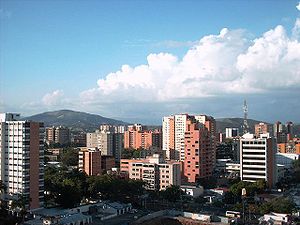
Barquisimeto
Barquisimeto
Barquisimeto er hovedstaden i staten Lara i det vestcentrale Venezuela. Byen ligger midt imellem Caracas og Maracaibo ved Turbiofloden.